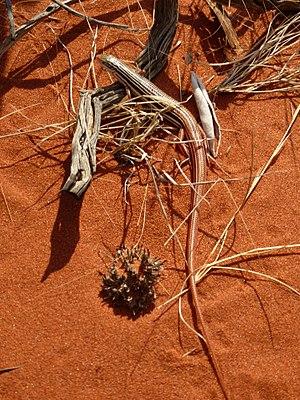
Ctenotus leae est une espèce de sauriens de la famille des Scincidae.